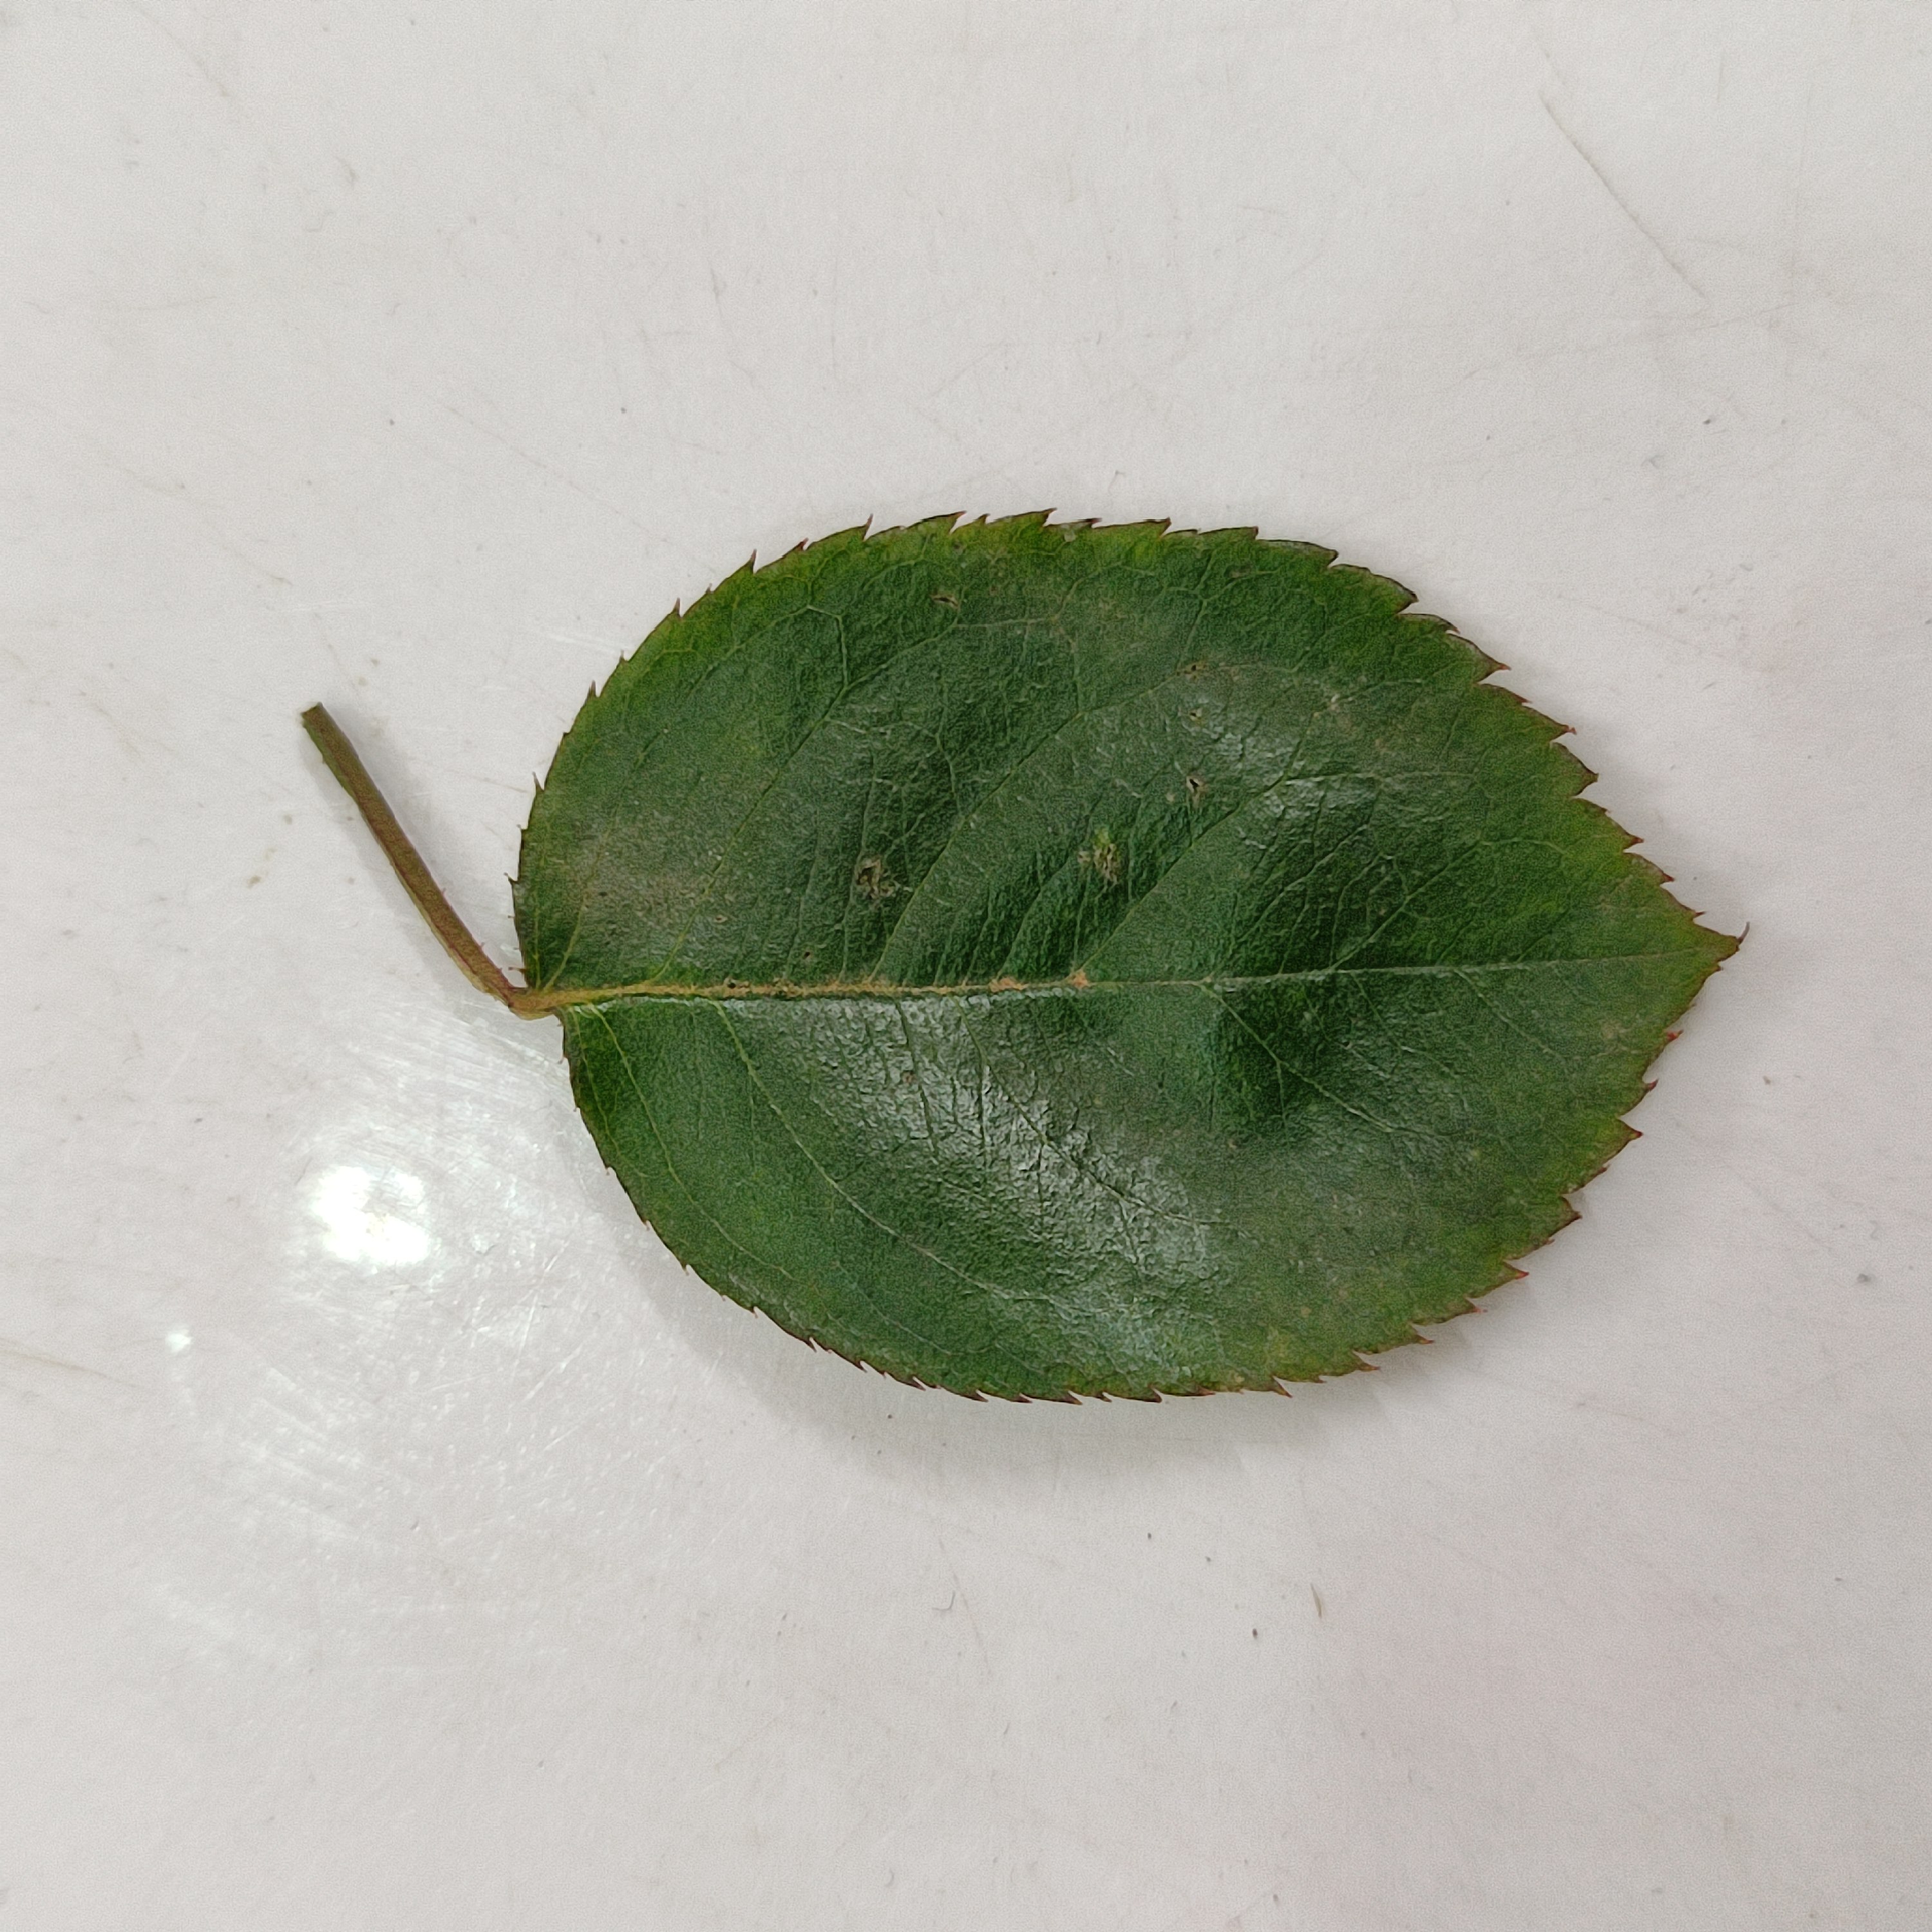
Label: Healthy Leaf